Comedians (1954 film)

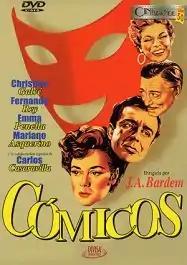
Spanish DVD cover

Comedians is a 1954 Spanish drama film directed by Juan Antonio Bardem. It was coproduced with Argentina in the context of its classical-industrial period, but it is a Spanish film about Spaniards actors on stage. Bardem confessed to being inspired by "All About Eve". The film was entered into the 1954 Cannes Film Festival.